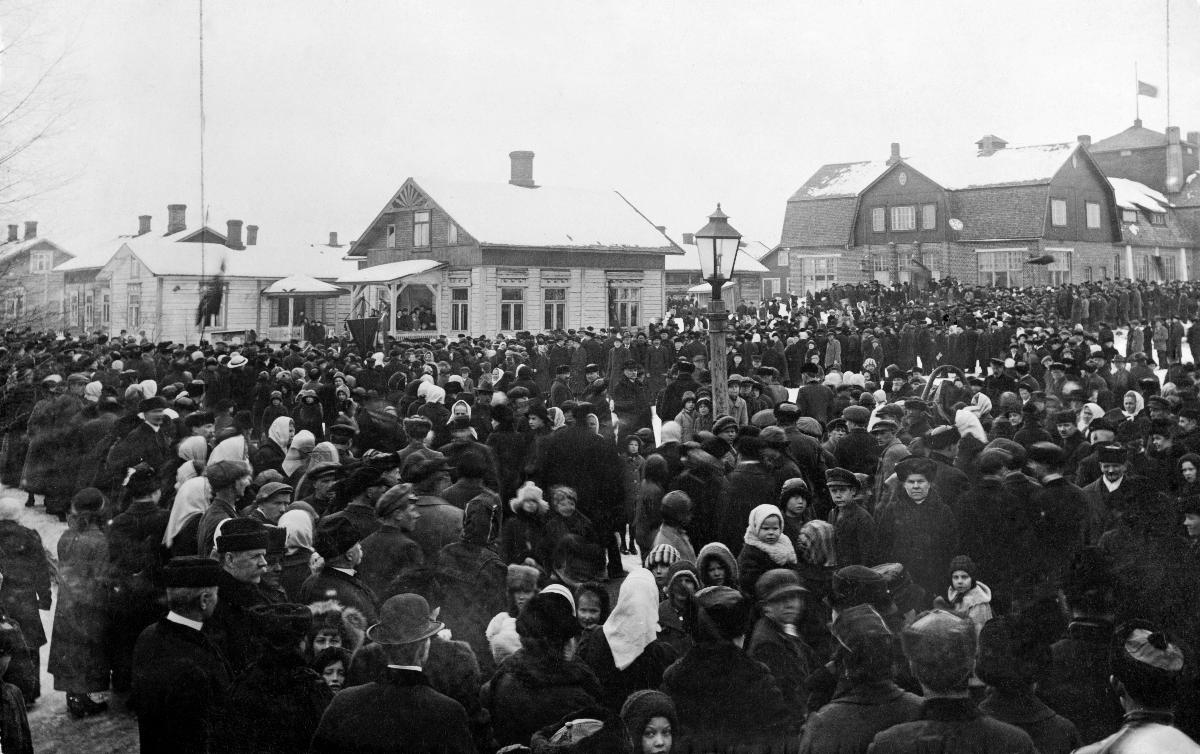
Vallankumouksen muistojuhla Forssassa
A memorial celebration of the revolution in Forssa
sisällön kuvaus: Vallankumouksen sankarien muistojuhla Forssassa 30.3.1917. Sotaväen osasto saapuu Työväenyhdistysten talolle. content description: A commemoration of the heroes of the revolution in Forssa 1917. The military unit arrives at the People's House.
Vuosi: 1917
Paikka: Suomi; Suomi, Kanta-Häme, Forssa
Aiheet: politiikka; muistojuhlat; vallankumoukset; politics; revolutions; commemorations; revolution; politik; revolutioner